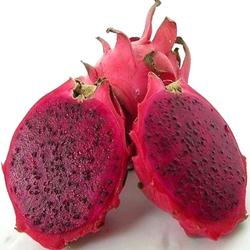
Label: Dragonfruit